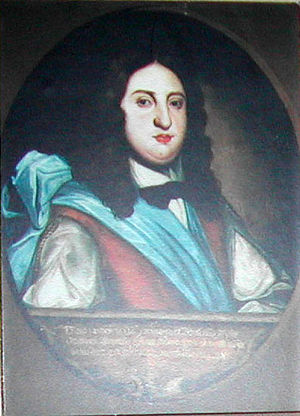
Cirksena / Grever og fyrster af Østfrisland
Cirksena var den slægt, som fra midten af 1400-tallet frem til 1744 regerede det historiske landskab Østfrisland i den nuværende delstat Niedersachsen i Tyskland.